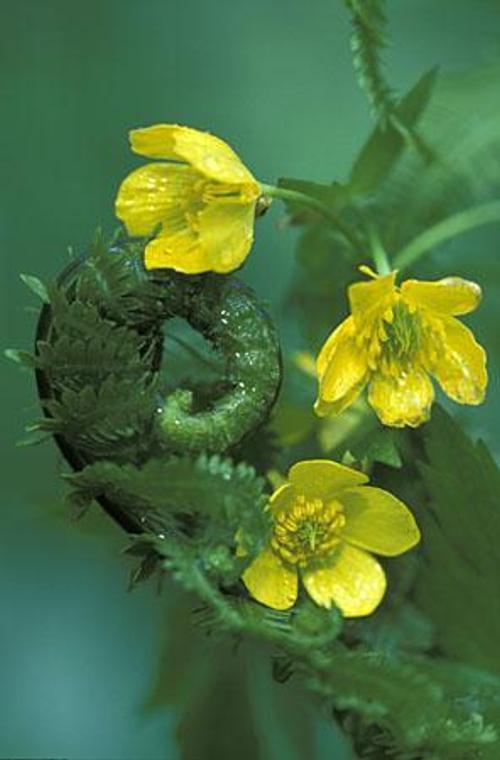
Flower: Buttercup